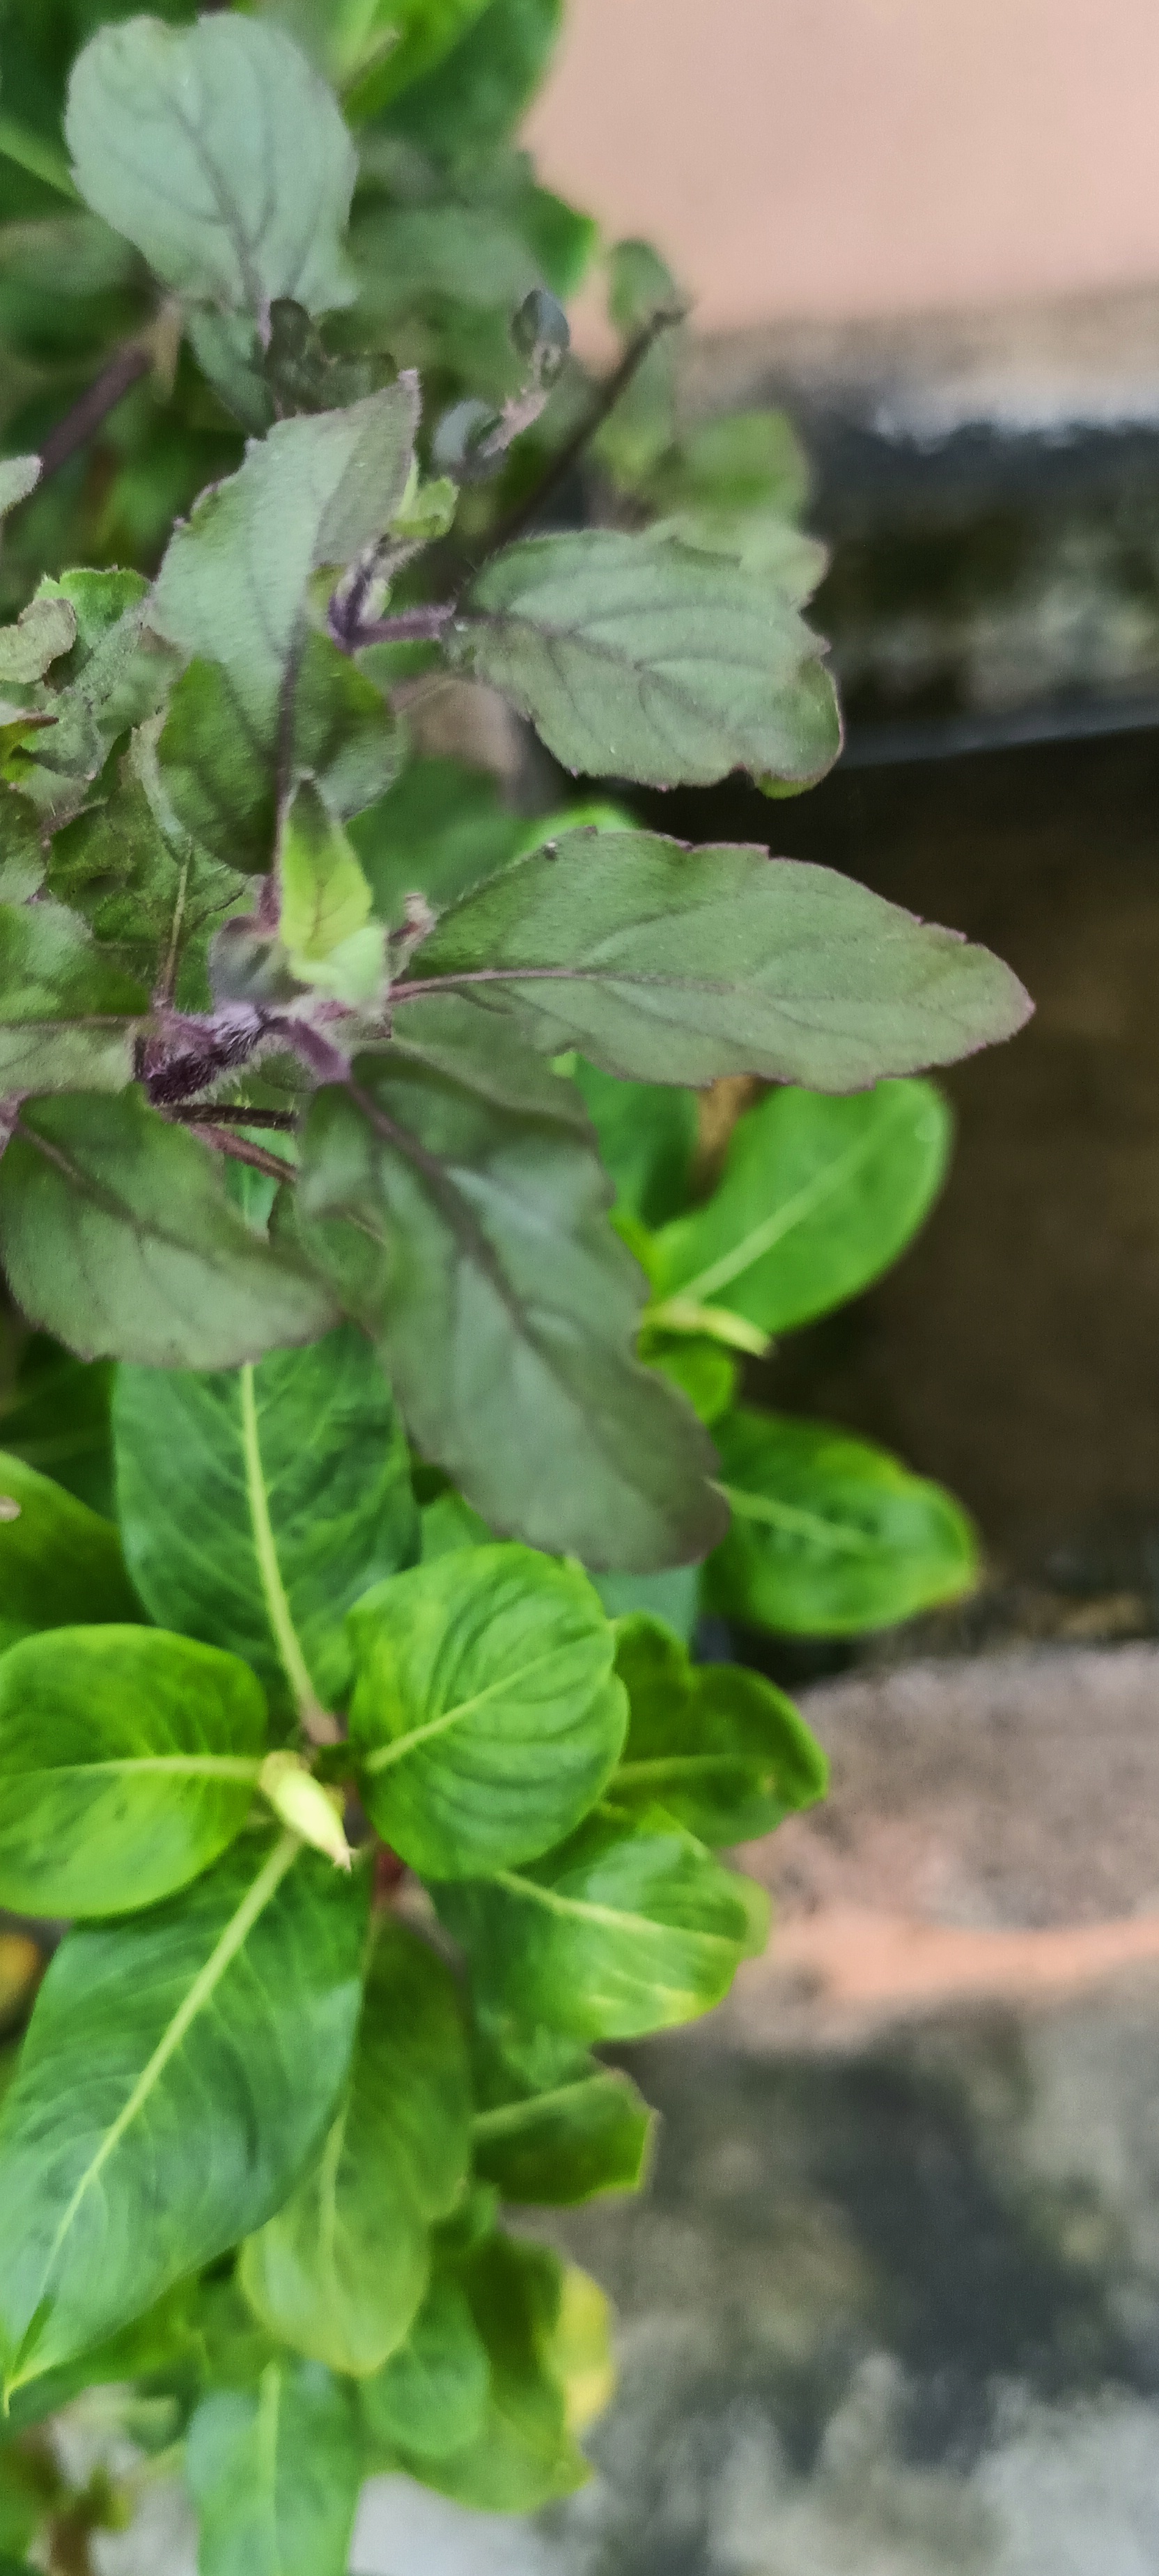
Variety: Sri/Green Tulasi
Condition: Healthy